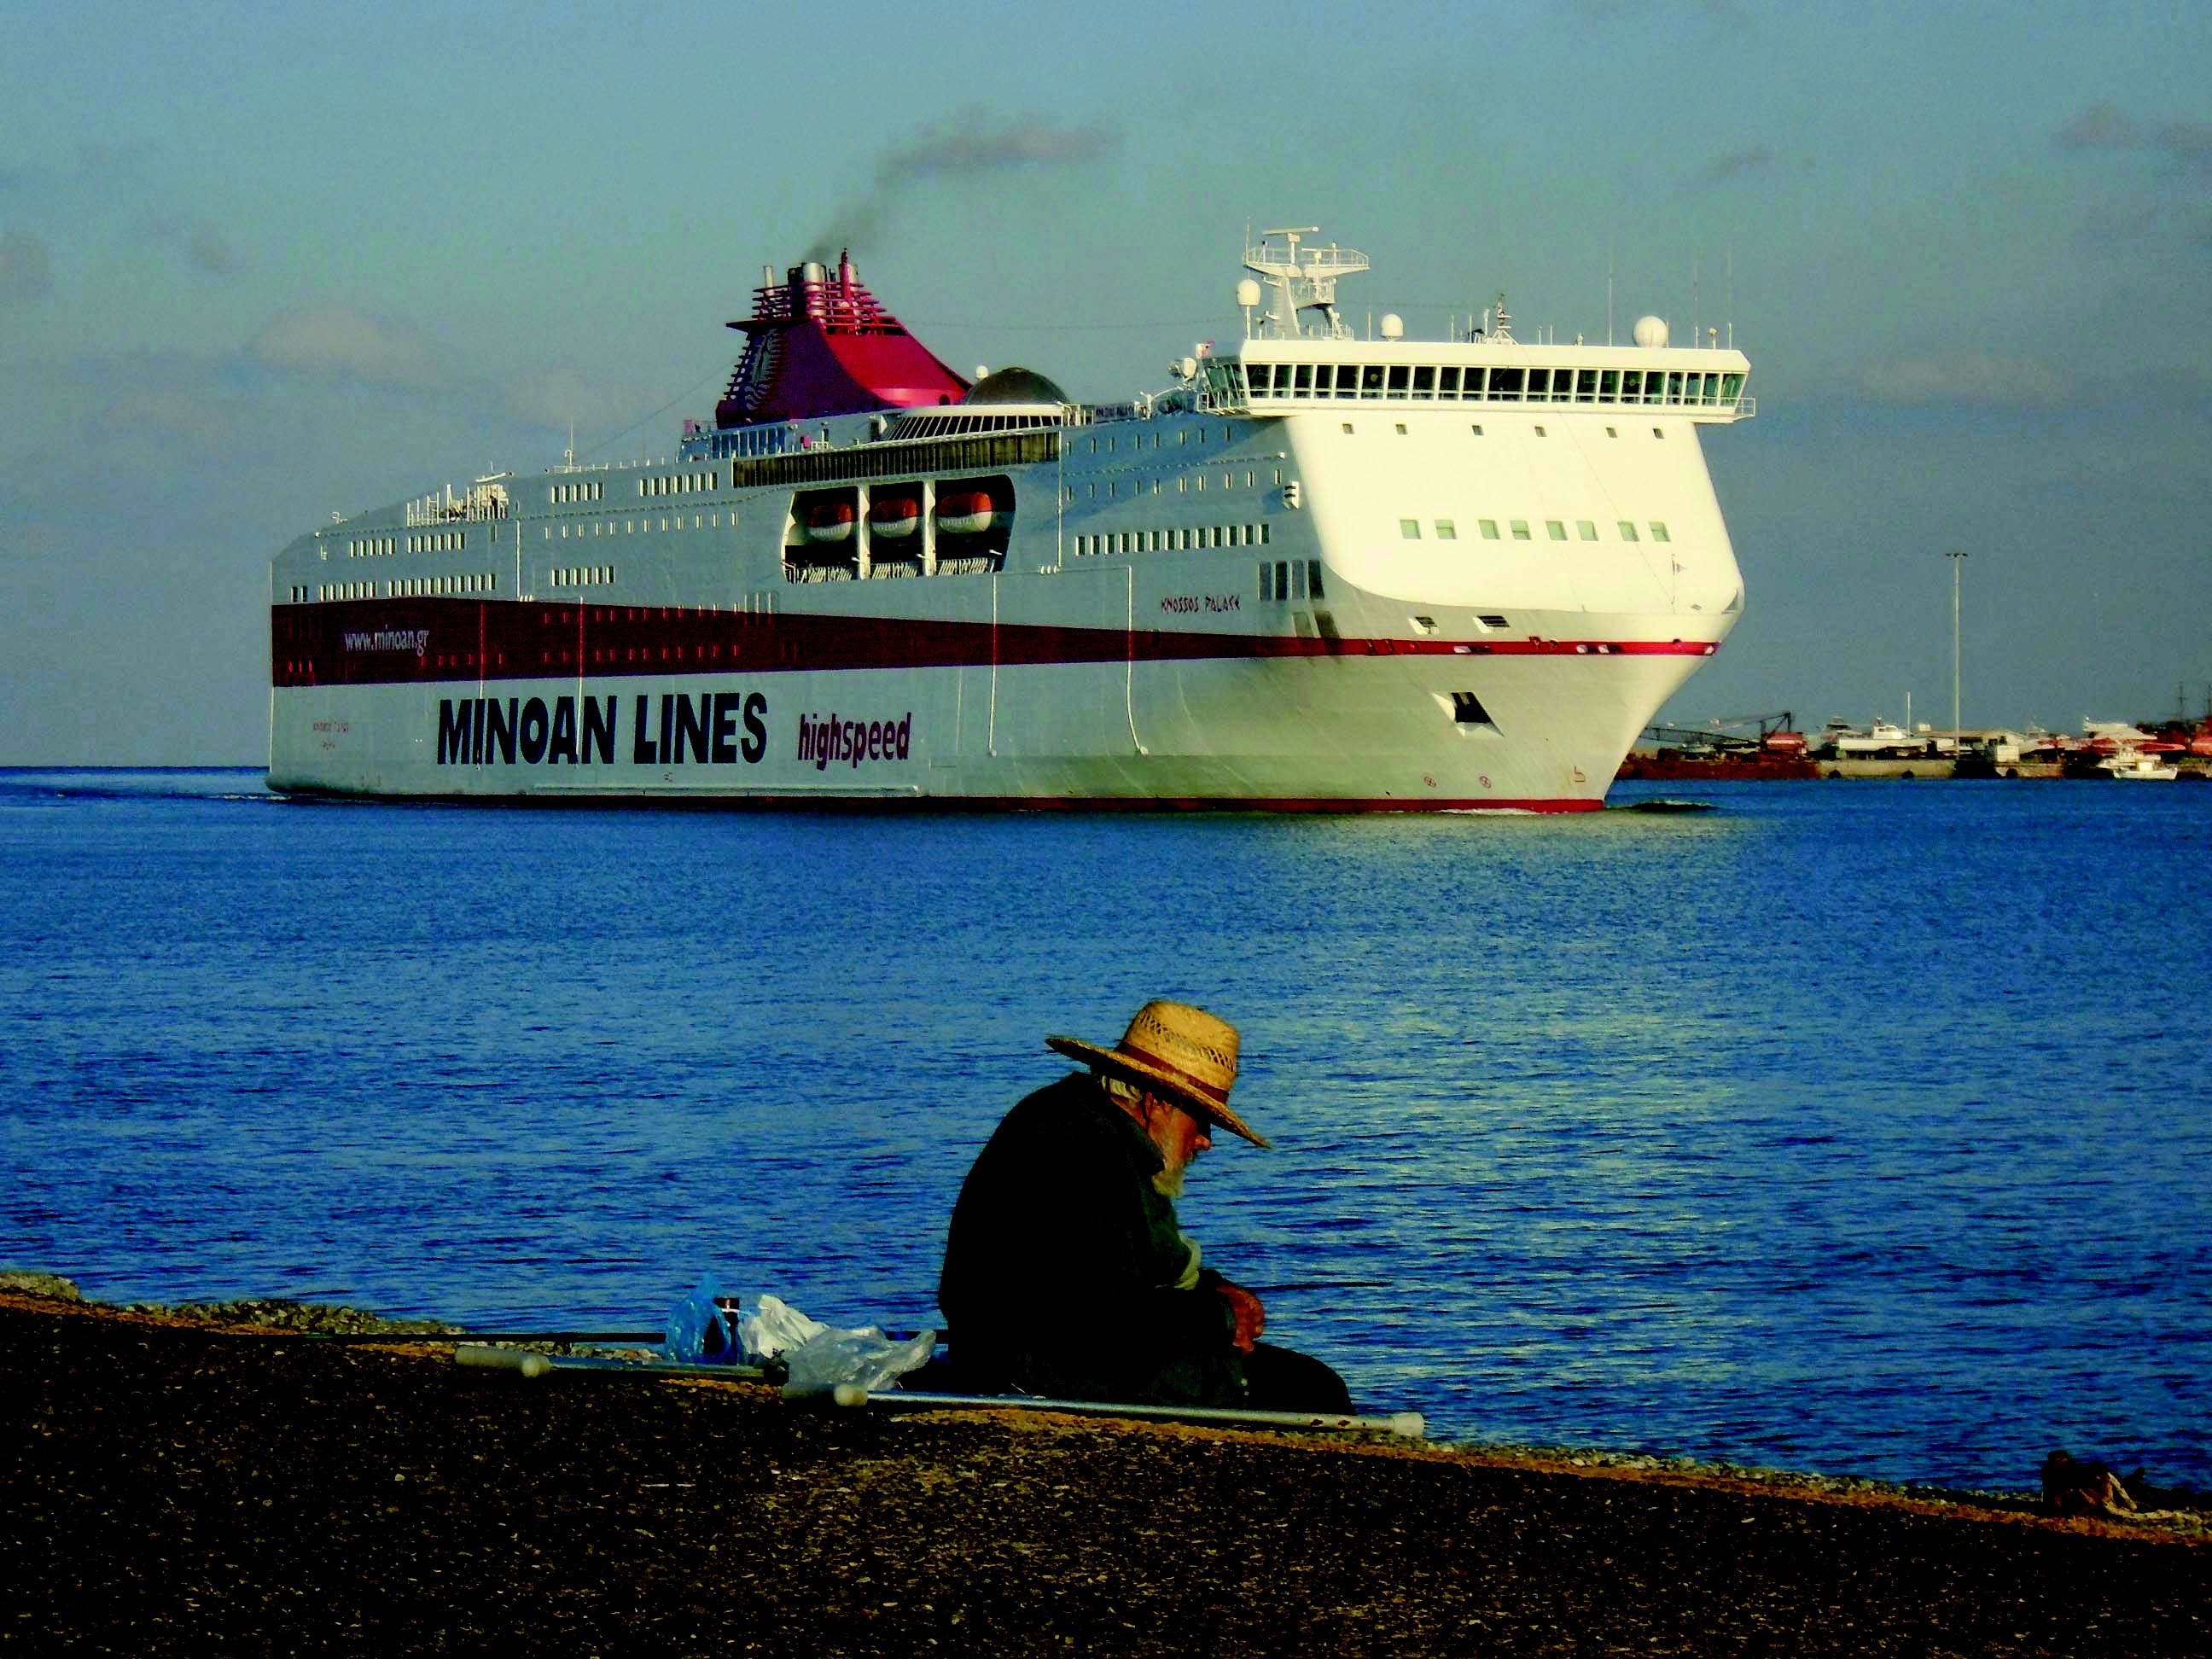
sea, coast, ocean, ship, vehicle, fishing, port, cargo ship, ferry, channel, watercraft, cruise ship, motor ship, passenger ship, freight transport, ocean liner